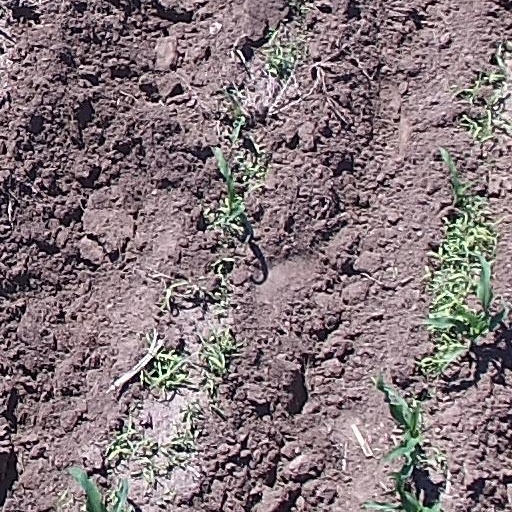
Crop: maize; corn